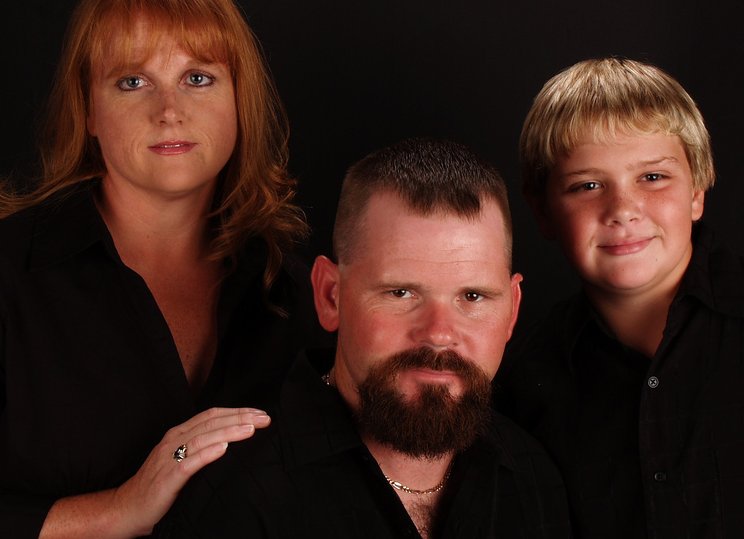
Label: not_food